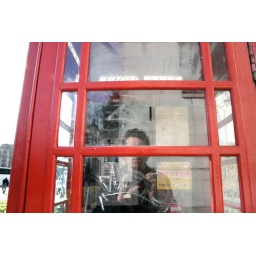
reflection in telephone box